Esther 2

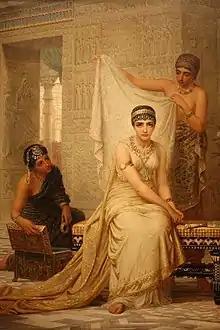
"Queen Esther" (1879) by Edwin Long.

This part contains the description of the twelve-month course of beautifying treatments for the candidates of the Persian queen. It also gives a hint of Esther's character: she might possess 'innate cunning' to distinguish herself from her competitors and at the end was chosen to be the queen.